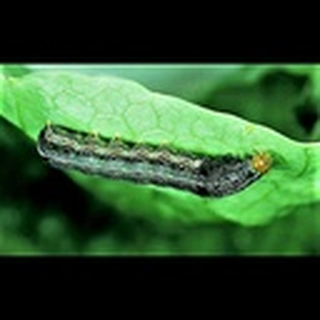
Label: cotton_army_worm